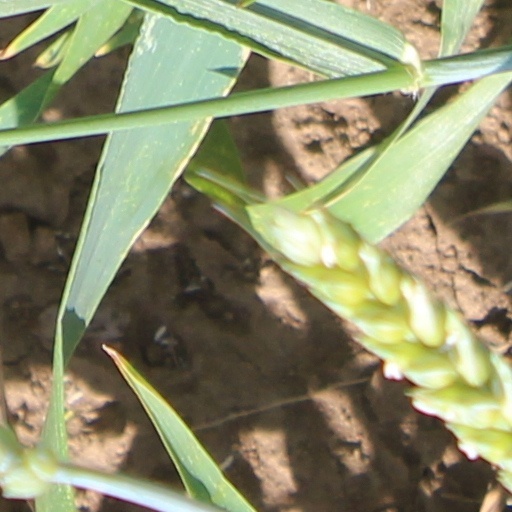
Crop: wheat